Stanley Donen

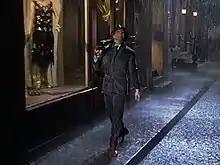
Gene Kelly in "Singin' in the Rain"

Donen teamed again with Kelly — who was at the height of his fame after the release of "An American in Paris" (1951) — to make "Singin' in the Rain" (1952), which would become one of the most highly praised films of all time. The film was produced by Freed, written by Comden and Green, photographed by Harold Rosson and starred Kelly, Debbie Reynolds, Donald O'Connor, Jean Hagen, Millard Mitchell and Cyd Charisse.